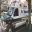
Label: ambulance